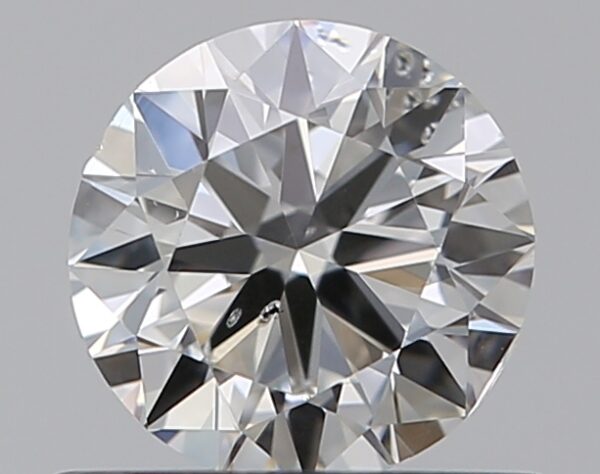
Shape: round
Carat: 0.5
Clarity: SI2
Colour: G
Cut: VG
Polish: VG
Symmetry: GD
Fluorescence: N
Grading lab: GIA
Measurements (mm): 5.01 x 5.06 x 3.09